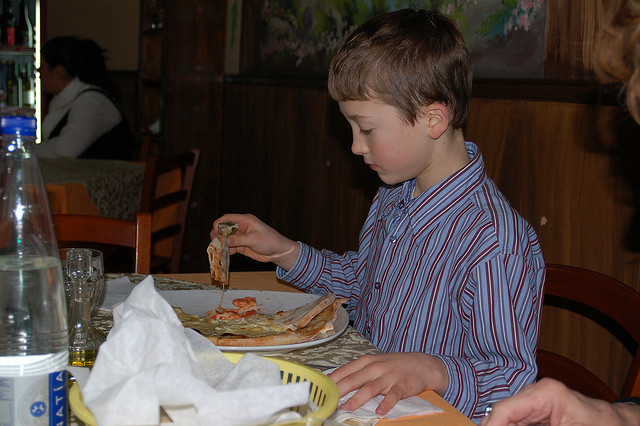
user: Given an image and a question. Answer the question in a short answer. Question: Is this boy almost done with his meal or is he still hungry? Short Answer:
assistant: hungry